1912–1913 Little Falls textile strike

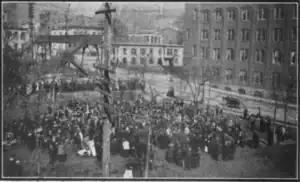
Free speech meeting held by socialists at Clinton Park, with the Phoenix Mill on the right

Facing this pressure, on October 21, Socialist candidates in the 1912 New York state election helped organize a pro-strike rally at Clinton Park that ran without interference from law enforcement. During the speech, Mayor Lunn told the strikers, "Let your enemies use violence if they will—which I hope will never be the case—but do not ever use violence yourselves. You have right on your side. You can unite as one mighty army of workers and thus secure the wages to enable you to live peaceably".